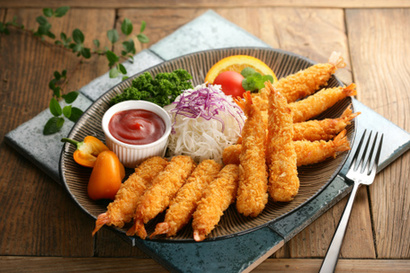
Label: trash